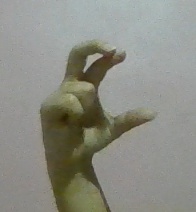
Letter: thal